Arsenal F.C.

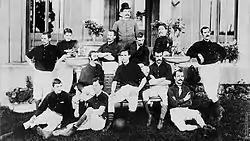
Royal Arsenal squad in 1888. Original captain David Danskin sits on the right of the bench.

In October 1886, Scotsman David Danskin and fifteen fellow munitions workers in Woolwich formed the Dial Square Football Club, named after a workshop at the heart of the Royal Arsenal complex. Each member contributed sixpence, and Danskin also added three shillings to help form the club. Dial Square played their first match on 11 December 1886 against the Eastern Wanderers and won 6–0. The club had been renamed Royal Arsenal by January 1887, and its first home was Plumstead Common, though they spent most of their time playing at the Manor Ground. Their first trophies were the Kent Senior Cup and London Charity Cup in 1889–90 and the London Senior Cup in 1890–91; these were the only county association trophies Arsenal won during their time in South East London. In 1891, Royal Arsenal became the first London club to turn professional.